The Black Boys rebellion

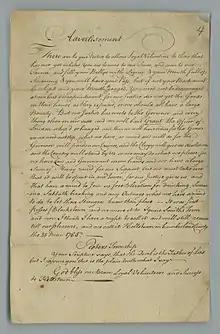
An advertisement that appeared in Cumberland County in May 1765, purportedly from the Black Boys, inviting volunteers to "come to our Tavern and fill your Bellys with Liquor & your Mouth full of Swearing."

On May 28, 1765, while out patrolling a few miles north of Fort Loudoun, a small group of Black Boys led by James Smith spotted an officer of the 42nd Foot on horseback. The Black Boys waylaid the officer and discovered that it was Grant. They held Grant captive overnight, with Smith telling him that "the Country would Rise and take the Fort by force of Arms, and by that means they would have all the goods in the Fort as well as their Own Arms." Smith added that "they were as Ready for a Rebellion as we were to oppose it, and they acknowledge that their proceedings were Contrary to law." Grant offered to return the firearms that had been confiscated. Smith brought Grant to Justice Smith where the lieutenant gave a bond for £40 if the weapons were not returned within five weeks. After five weeks passed, Grant neither paid £40 nor returned the nine firearms taken in March.